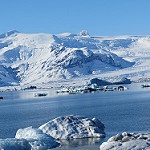
Label: glacier